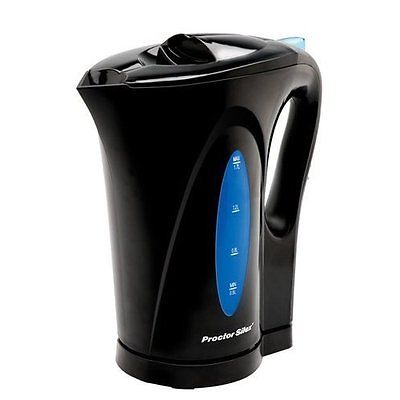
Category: kettle